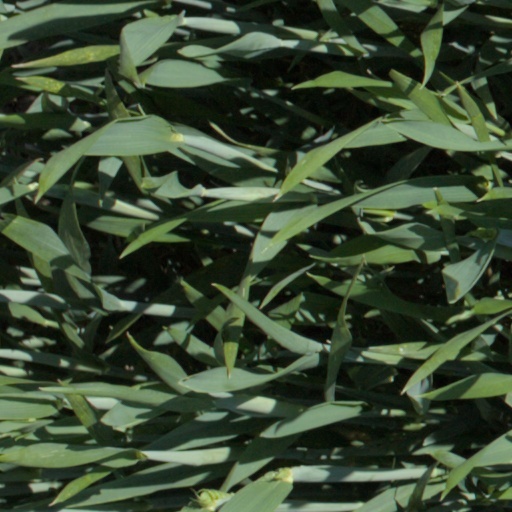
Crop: wheat